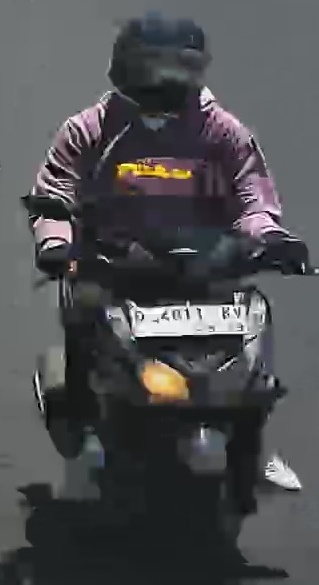
person-with-helmet: 1
person-without-helmet: 0